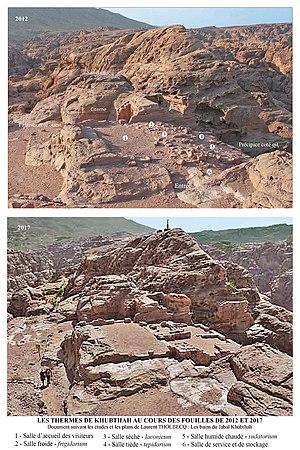
Les thermes de Khubthah au cours des fouilles de 2012 et 2017 par l'archéologue Laurent Tholbecq et son équipe.
La gestion de l'eau à Pétra a forgé la puissance et le niveau de vie des résidents de la capitale de l'ancien royaume nabatéen. Cité parmi les plus puissantes de l'Antiquité, Pétra ne tient pas sa célébrité et sa prospérité, uniquement par ses magnifiques bâtiments creusés et sculptés dans la roche des montagnes environnantes. C’est surtout par son extraordinaire système hydraulique construit au cours des siècles, que Pétra a pu se développer au milieu d'un désert inhospitalier, et devenir une étape stratégique pour les caravanes chamelières, venant de l’Arabie ou de la lointaine Asie et ...apportant les soies, les épices et les parfums, vers les cours d’Europe.